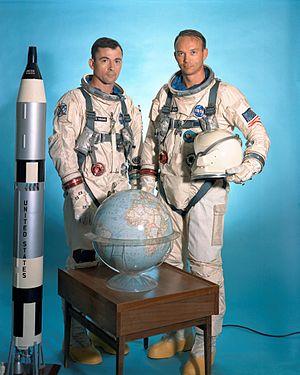
Gemini 10 est la 8ᵉ mission habitée du programme spatial américain Gemini lancée le 18 juillet 1966. L'équipage de cette 14ᵉ mission de la NASA constitué de John W. Young et Michael Collins, a pu valider la technique du rendez-vous spatial étape indispensable pour pouvoir exécuter les missions du programme Apollo devant permettre à l'homme d'atterrir sur la Lune.
Michael Collins est un militaire, pilote d'essai, astronaute, haut fonctionnaire, cadre et homme d'affaires américain né le 31 octobre 1930 à Rome en Italie.
La combinaison Gemini est une combinaison spatiale développée pour la National Aeronautics and Space Administration utilisée par les astronautes américains dans le cadre des missions du programme Gemini, que ce soit lors des vols spatiaux, lors des phases de décollage et d'amerrissage et lors des sorties extravéhiculaires.